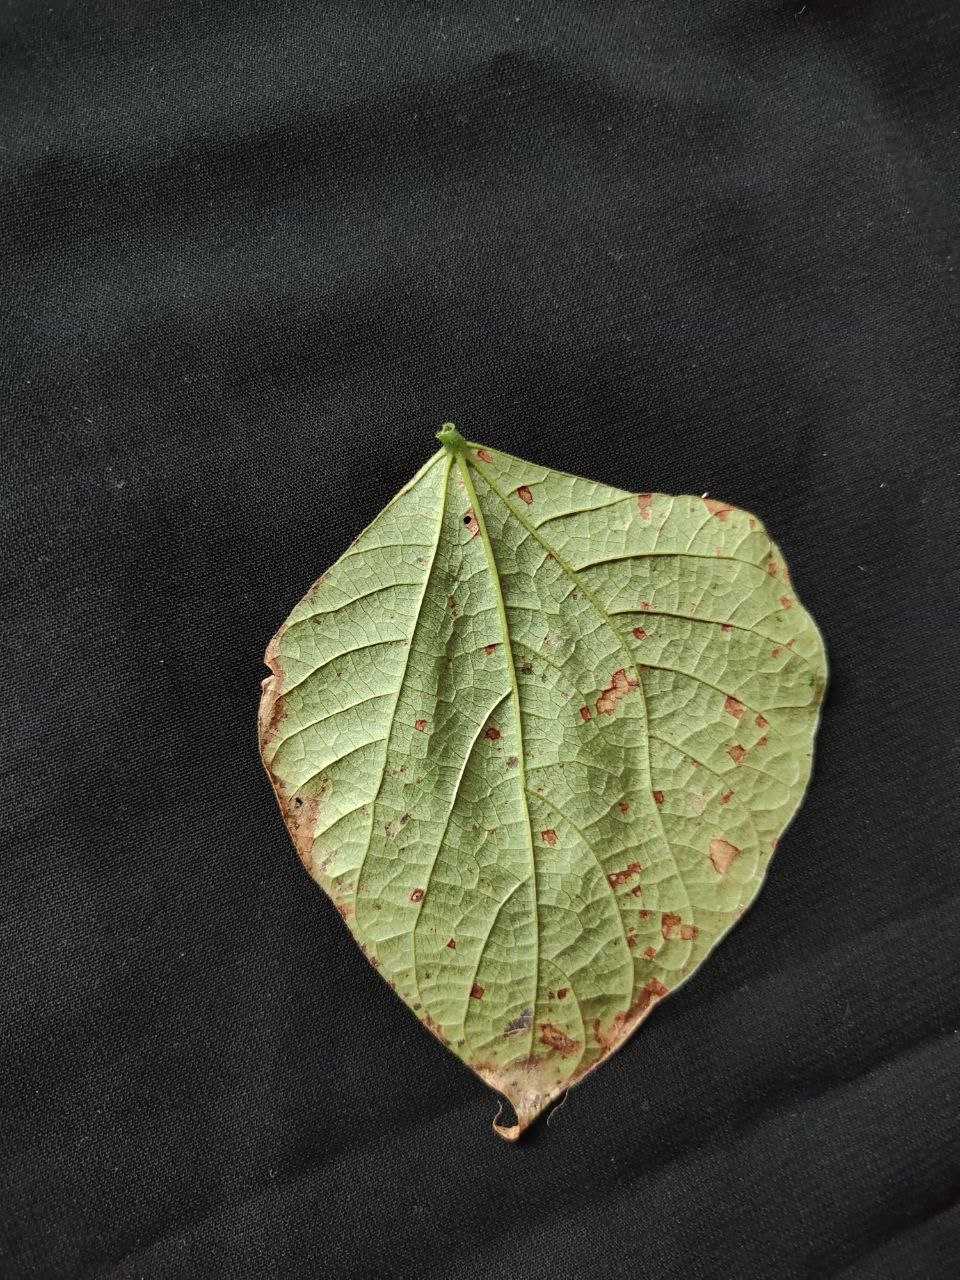
Crop: bean
Leaf condition: Rust